Mason Toye

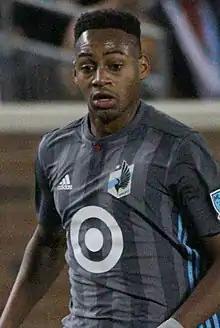
Toye with Minnesota United in 2018

Mason Vincent Toye (born October 16, 1998) is an American professional soccer player who plays as a forward for Major League Soccer club Sporting Kansas City.